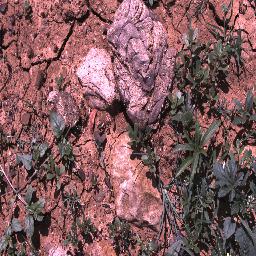
Label: negative